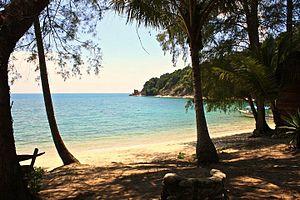
Koh-Lanta : Johor est la 14ᵉ édition régulière de l'émission de téléréalité Koh-Lanta, diffusée sur TF1 du 24 avril au 24 juillet 2015. Le tournage a eu lieu dans l'État malaisien de Johor, dans l'archipel de Seribuat, en automne 2014. Les deux tribus initiales étaient Tinggi et Lankawaï. C'est Marc qui a remporté cette édition face à Chantal, et ainsi remporté 100 000 € dont il a fait don à une association.
L'île de Sibu est une île malaisienne de l'archipel de Seribuat dans la mer de Chine méridionale. Elle appartient à l'État de Johor. Elle est composée de plusieurs îlots, dont : Besar, Tengah, Kukus et Hujung.